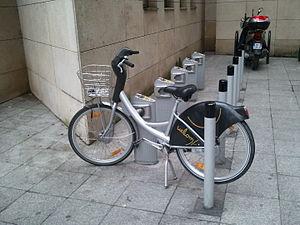
L'un des derniers velcoms en service, en mai 2012 devant l'Hôtel de Ville de Saint-Denis.Remarquer les barres verticales, destinées à empêcher l'arrachement et le vol des vélos.
L'établissement public territorial Plaine Commune est une structure intercommunale française, créée le 1ᵉʳ janvier 2016 dans le cadre de la mise en place de la métropole du Grand Paris et située dans le département de la Seine-Saint-Denis en région Île-de-France. L'EPT succède à une communauté d'agglomération éponyme créée en 2001 et qui avait le même territoire et comprend neuf communes : Aubervilliers, La Courneuve, Épinay-sur-Seine, L'Île-Saint-Denis, Pierrefitte-sur-Seine, Saint-Denis, Saint-Ouen-sur-Seine, Stains et Villetaneuse.
Velcom était le système de vélos en libre-service à Aubervilliers, Saint-Denis, La Courneuve et L'Île-Saint-Denis en Seine-Saint-Denis, mis en place par la communauté d'agglomération Plaine Commune. Velcom était une déclinaison du système Cyclocity de JCDecaux, qui en assurait la gestion. Lors de son inauguration le 24 juin 2009, le service Velcom proposait 450 vélos répartis dans 50 stations.